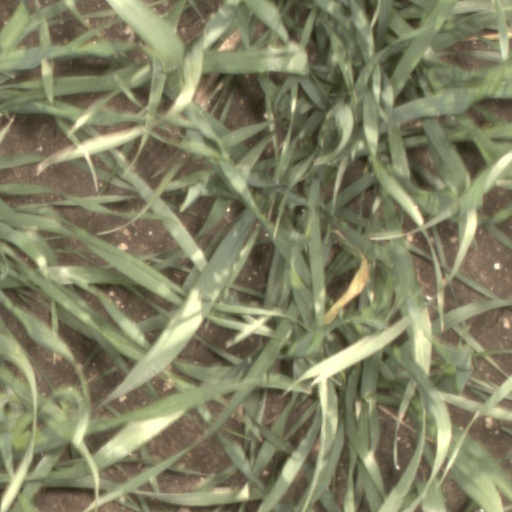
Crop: wheat